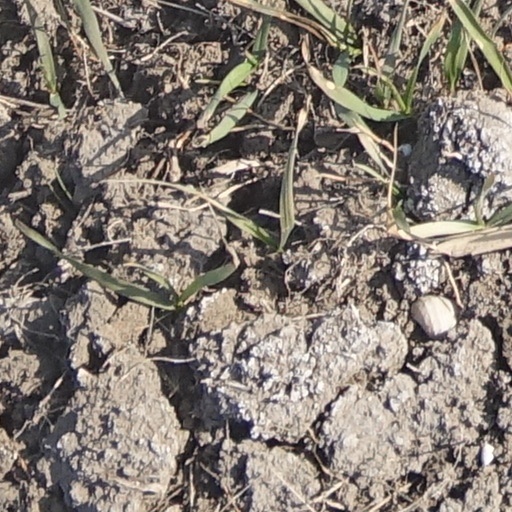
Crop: wheat